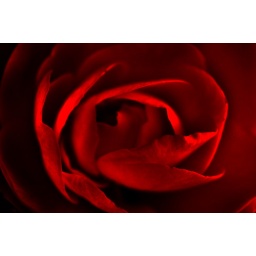
Playing around in Elements - this was orange but I upped the black in Levels